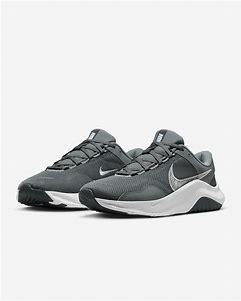
Brand: Nike
Model: Legend Essential 3 Next Nature